James Hampton (artist)

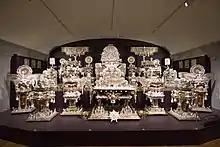
"Throne of the Third Heaven of the Nations' Millennium General Assembly" in the Smithsonian American Art Museum

In 1950, Hampton rented a garage on 7th street in northwest Washington. Over the next 14 years, Hampton built a complex work of religious art inside the garage with various scavenged materials such as aluminum and gold foil, old furniture, pieces of cardboard, light bulbs, jelly jars, shards of mirror and desk blotters held together with tacks, glue, pins and tape.